Normandy massacres

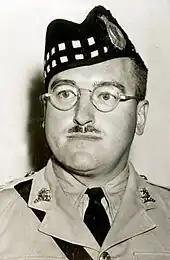
Lieutenant Colonel Bruce J.S. Macdonald

Allied High Command received word about the atrocities on June 8, 1944, when soldiers from the British Dorset Regiment set up their headquarters at the Chateau d'Audrieu. They met Monique Level, the daughter of the chateau's proprietor, who informed them about the massacre that occurred there. Major Lloyd Sneath, the Dorset's second-in-command, had served with the Royal Winnipeg Rifles before the war as part of a British-Canadian military exchange program. Upon seeing the bodies, he realized that he recognized many of the victims. Horrified, he ordered some of his men to preserve the crime scene and identify the 13 victims. The report he subsequently wrote, which confirmed what Level had told him, was read by General Bernard Montgomery, commander of land forces in Normandy. Two weeks later, British forces searched the area more thoroughly and uncovered 13 more bodies: 11 Canadian, and two British. Throughout the coming weeks, additional graves of victims were uncovered; including a mass grave that contained almost three dozen bodies. As late as December 1945, the Canadian Government was still informing next-of-kin that their relatives had been murdered, and were not killed in action as they had been told.